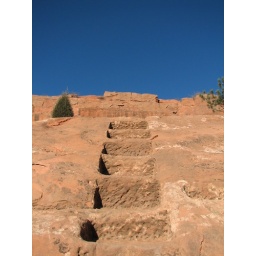
quarry steps in red rock canyon